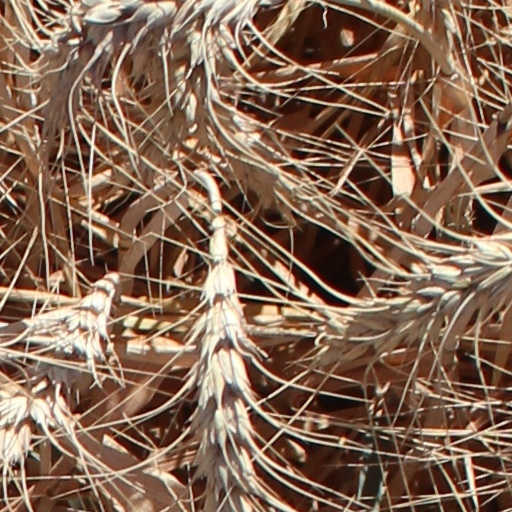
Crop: wheat